Nine Inch Nails

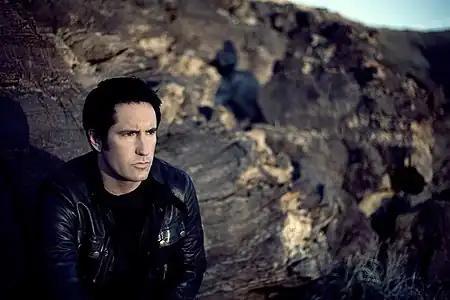
Reznor in 2008

In February 2008, Reznor posted a news update on the Nine Inch Nails website entitled "2 weeks". On March 2, "Ghosts I–IV" (the first release on The Null Corporation label), a 36-track instrumental album, became available via the band's official website. "Ghosts I–IV" was made available in a number of different formats and forms, ranging from a free download of the first volume, to a $300 Ultra-Deluxe limited edition package. All 2,500 copies of the $300 package sold out in three days. The album is licensed under a Creative Commons Attribution Non-Commercial Share Alike licence. The album was created improvisationally over a ten-week period and contributors included Atticus Ross, Alan Moulder, Alessandro Cortini, Adrian Belew, and Brian Viglione.